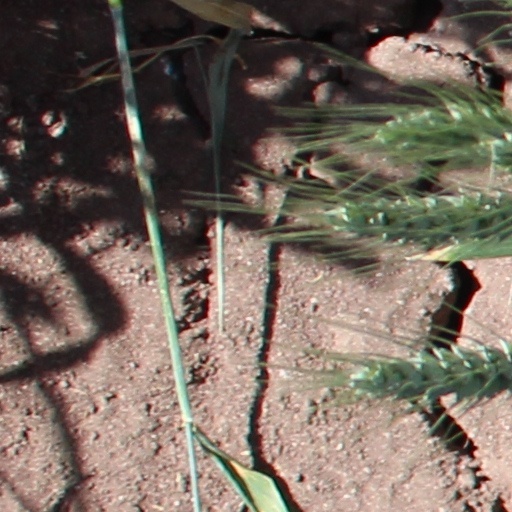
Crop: wheat